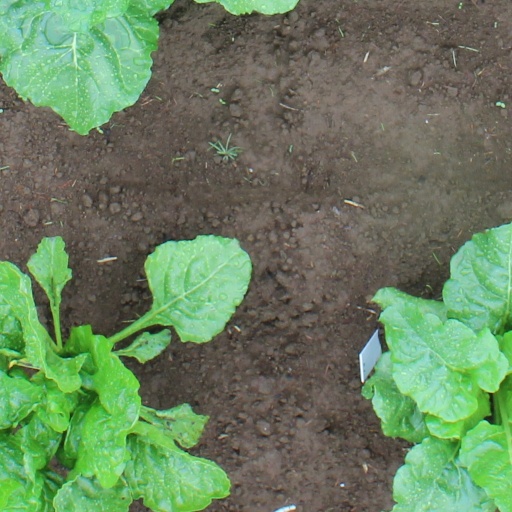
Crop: sugar beet